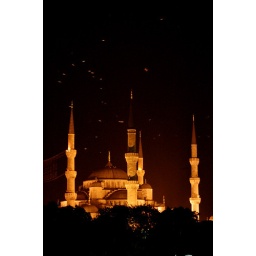
with birds flying around the minerets